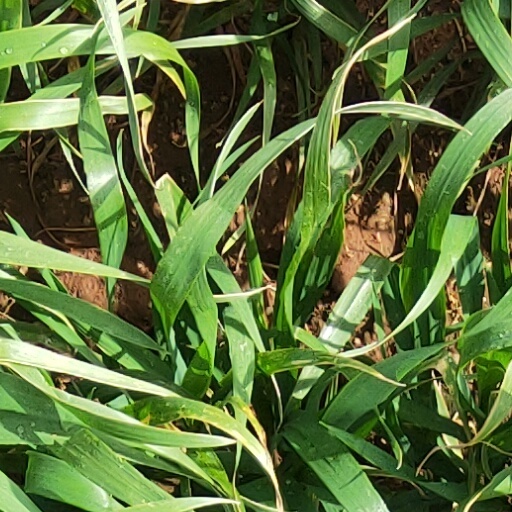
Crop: wheat